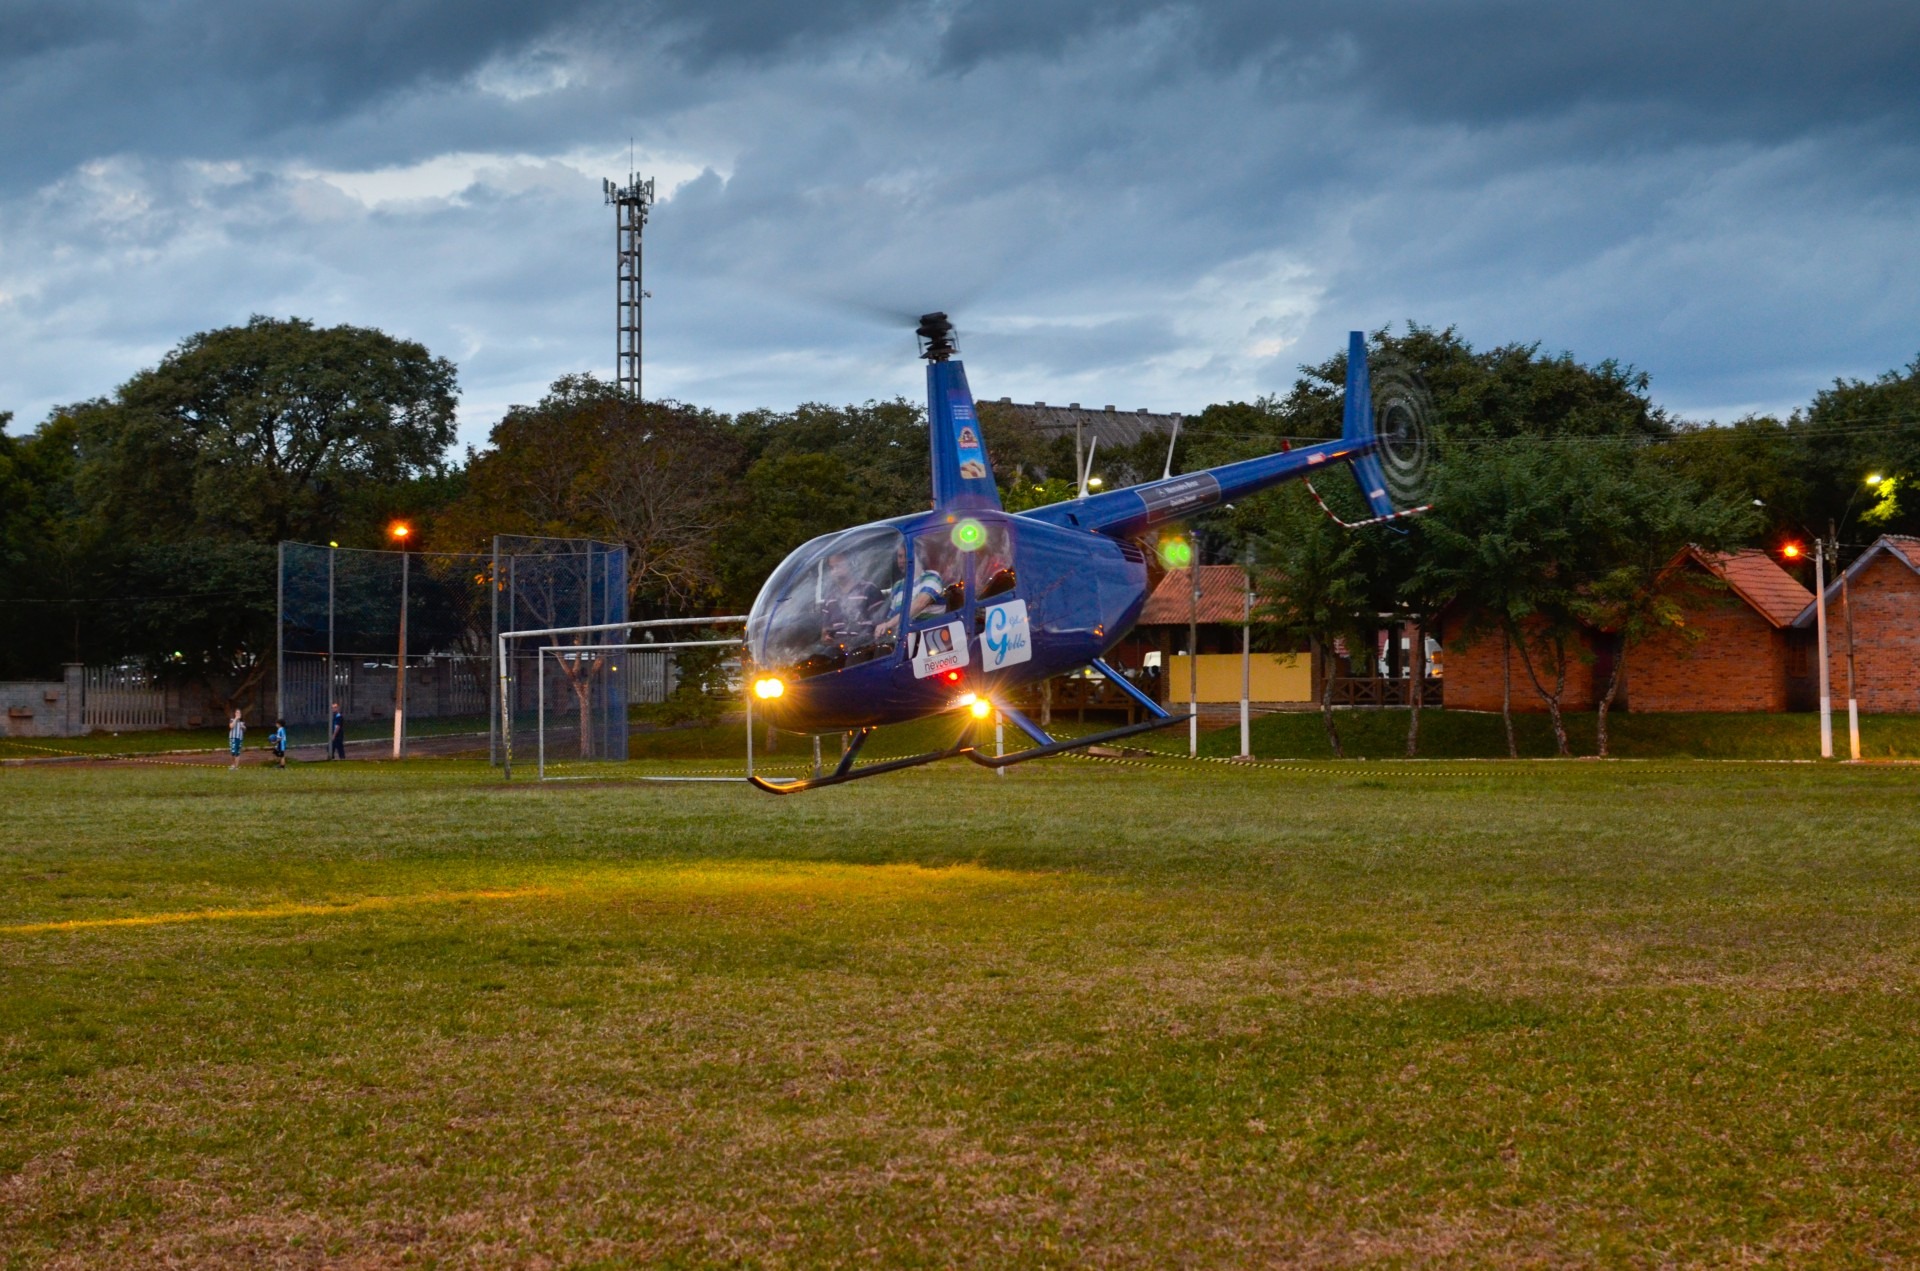
flying, airplane, aircraft, vehicle, aviation, flight, park, helicopter, start, playground, landing, rotorcraft, starting, atmosphere of earth